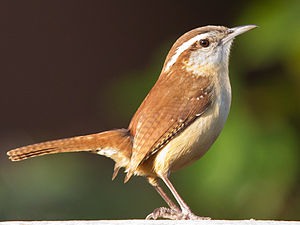
Smutter / Billeder
Smutter er en familie af små eller mellemstore spurvefugle, der er inddelt i 19 slægter med i alt 84 forskellige arter. De findes alle i Amerika, bortset fra gærdesmutte, der er udbredt i Eurasien.